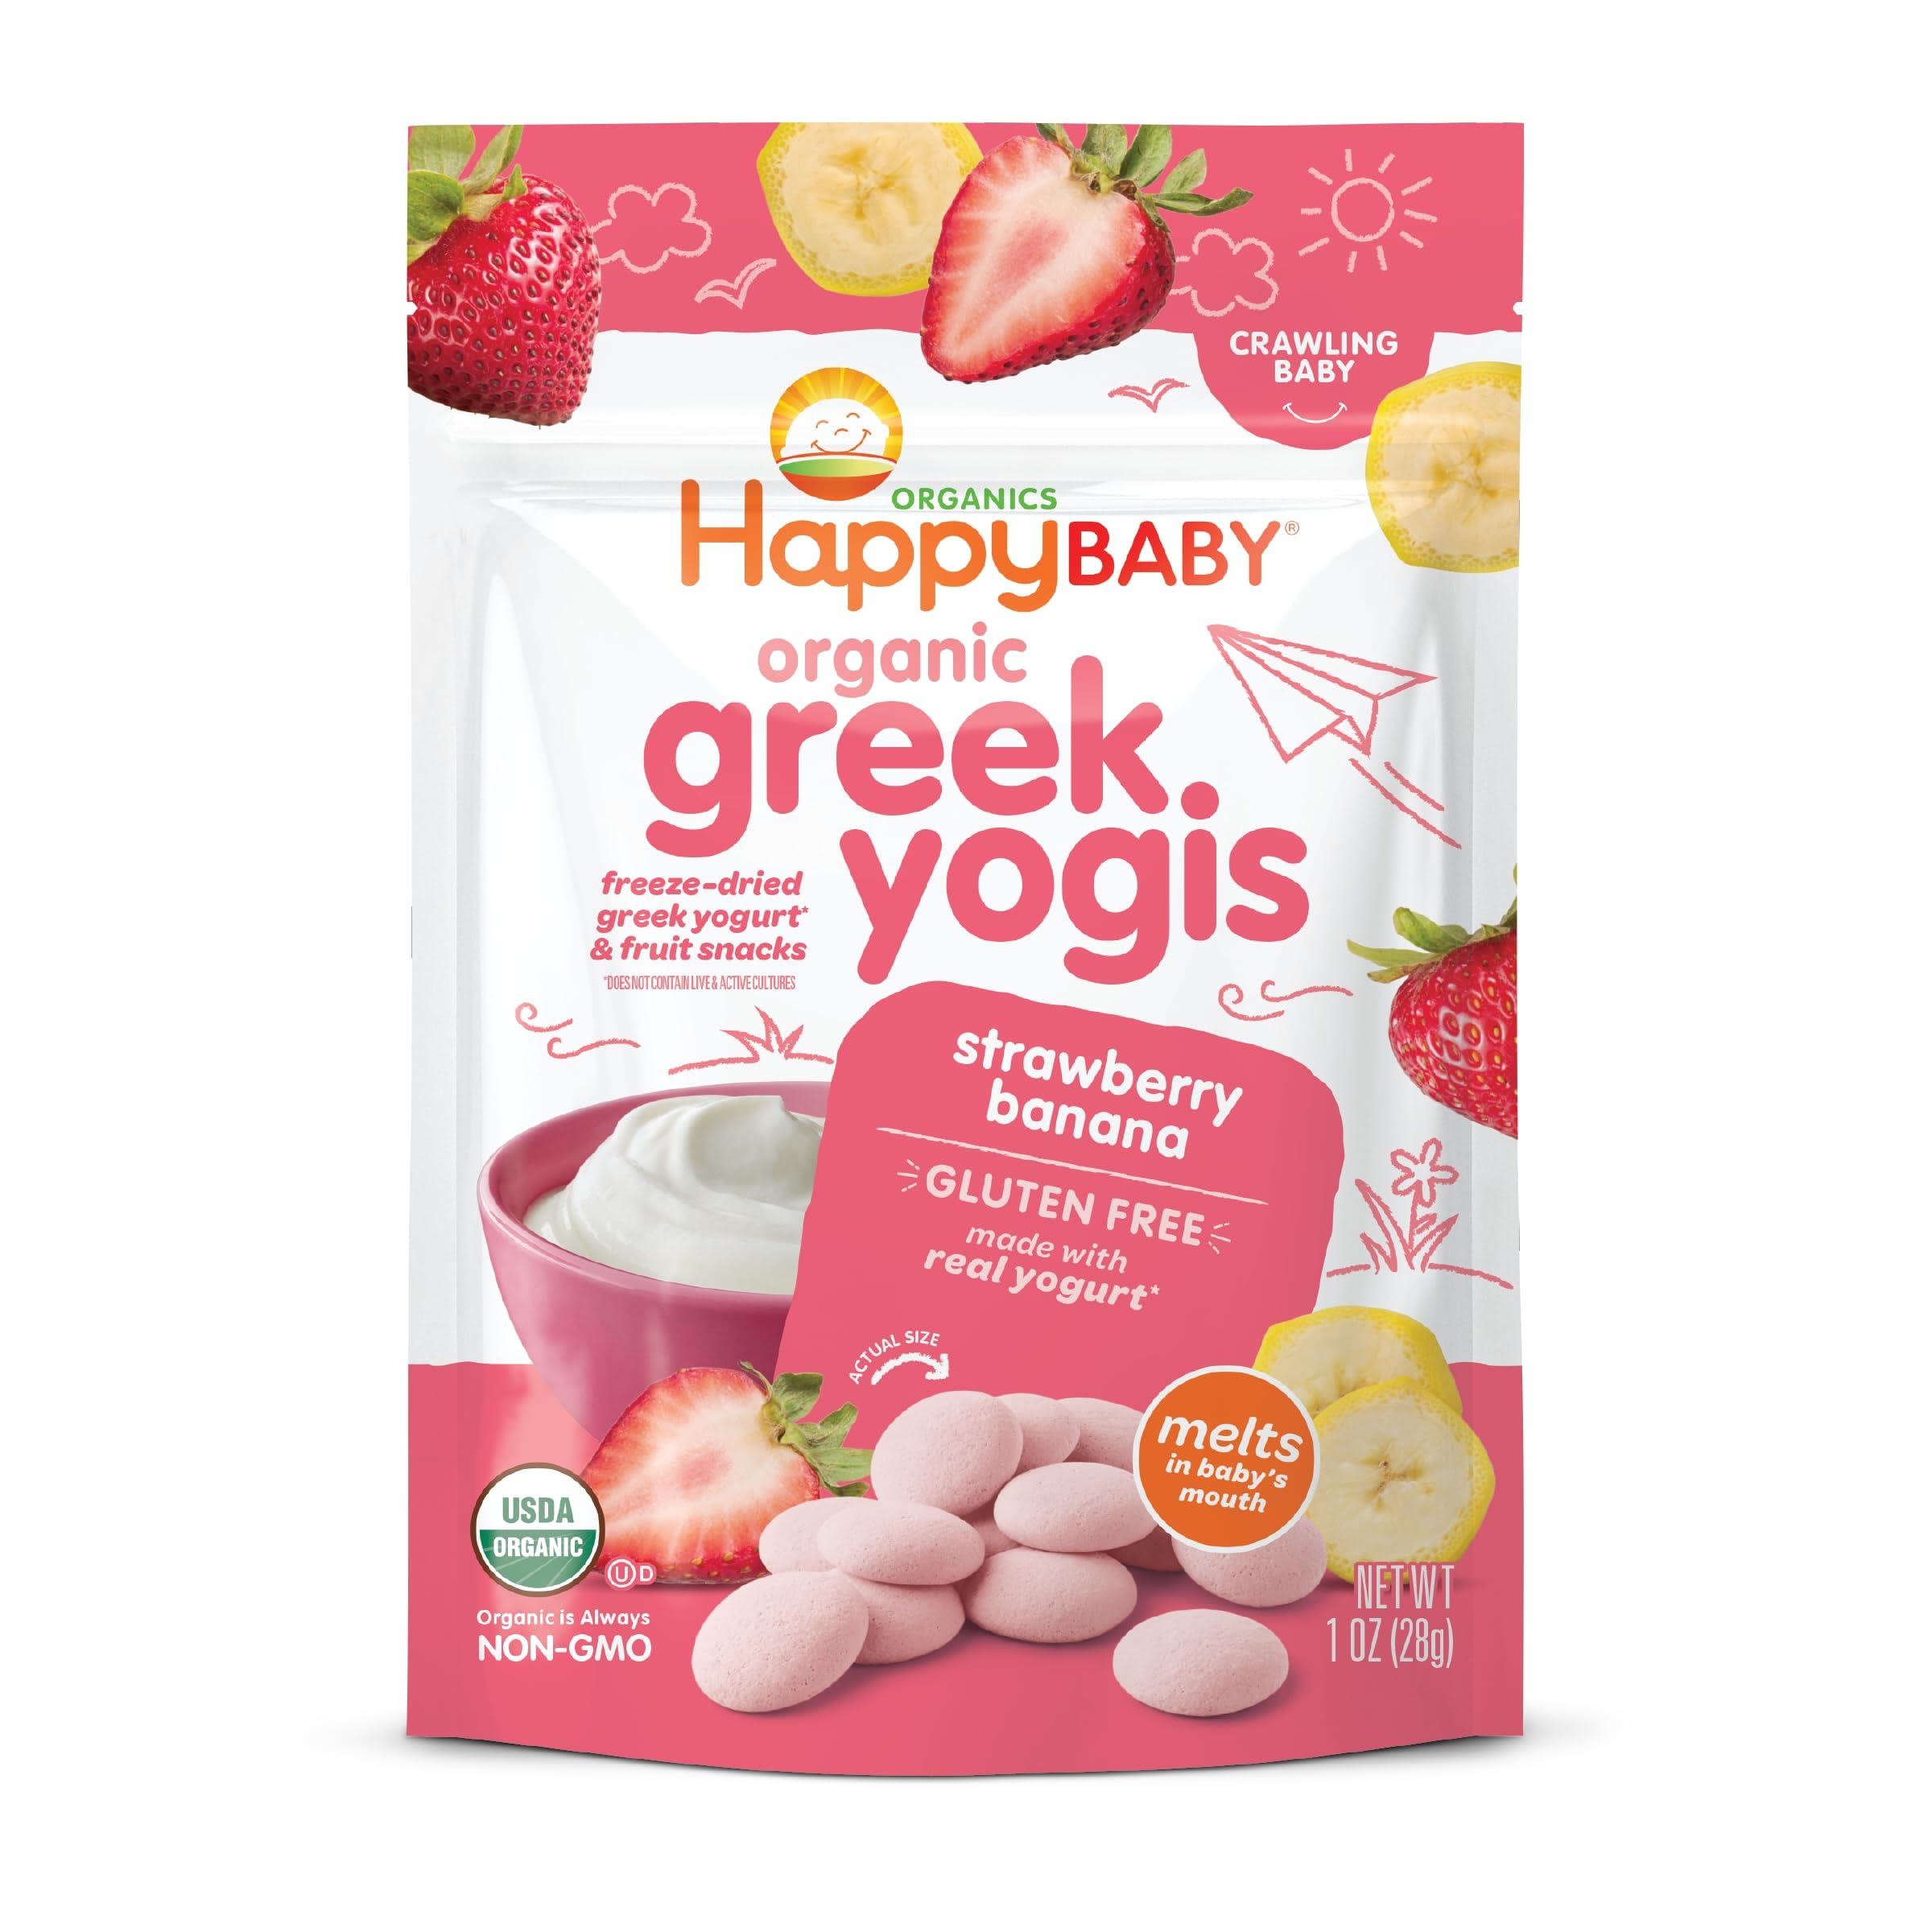
Item Name: Happy Baby Organics Greek Yogis Freeze-Dried Greek Yogurt and Fruit Snacks, Strawberry Banana, 1 Ounce (Pack of 1) packaging may vary
Bullet Point 1: ORGANIC GREEK YOGIS: Little drops of goodness made with real organic Greek yogurt* and organic fruit, Happy Baby Greek Yogis are melt-in-your-mouth, freeze-dried yogurt* drops that provide babies and toddlers with a delicious snack that you can feel good about. Designed to encourage self-feeding, these melts are made for crawling babies. *Does not contain live & active cultures
Bullet Point 2: ORGANIC SNACKS FOR BABY: Happy Baby goes beyond baby food with delicious Superfood Puffs, melts, Snackers, and Teethers. Our products are carefully crafted for baby's stages of development, supporting skills like self-feeding and developing their pincer grasp
Bullet Point 3: HAPPY BABY: We provide organic, delicious options for your baby's nutritional journey; Happy Baby offers baby food pouches, teething wafers, baby snacks and more made for your little one's age & stage
Bullet Point 4: HAPPY FAMILY ORGANICS: We are on a mission to change the trajectory of children's health through nutrition; We provide age and stage appropriate premium organic food products for baby, tot, kid, and mama
Bullet Point 5: OUR HAPPY PROMISE: All products are certified USDA organic and made with non-GMO ingredients grown without the use of toxic persistent pesticides
Value: 1.0
Unit: Ounce

Price: 4.39